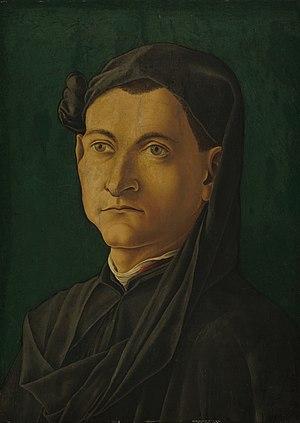
Un peintre de cour est un artiste qui peint pour les membres des familles royales ou des familles de la noblesse, parfois avec un salaire fixe et à une condition d'exclusivité où l'artiste ne doit pas entreprendre d'autres activités. Surtout à la fin du Moyen Âge, ils sont souvent titulaires de la charge de gentilhomme de la Chambre. Outre leur rémunération, ils reçoivent habituellement un titre officiel et souvent une pension à vie, même si les arrangements sont très variables. Pour l'artiste, une nomination à la cour a l'avantage de le libérer des restrictions des guildes de peintre locales, bien qu'au Moyen Âge et à la Renaissance, ils soient aussi souvent amenés à faire des travaux décoratifs dans les palais et à créer des œuvres temporaires pour des divertissements et des expositions de cour. Certains artistes, comme Jan van Eyck ou Diego Velázquez, sont utilisés dans d'autres capacités à la cour en tant que diplomates, fonctionnaires ou administrateurs